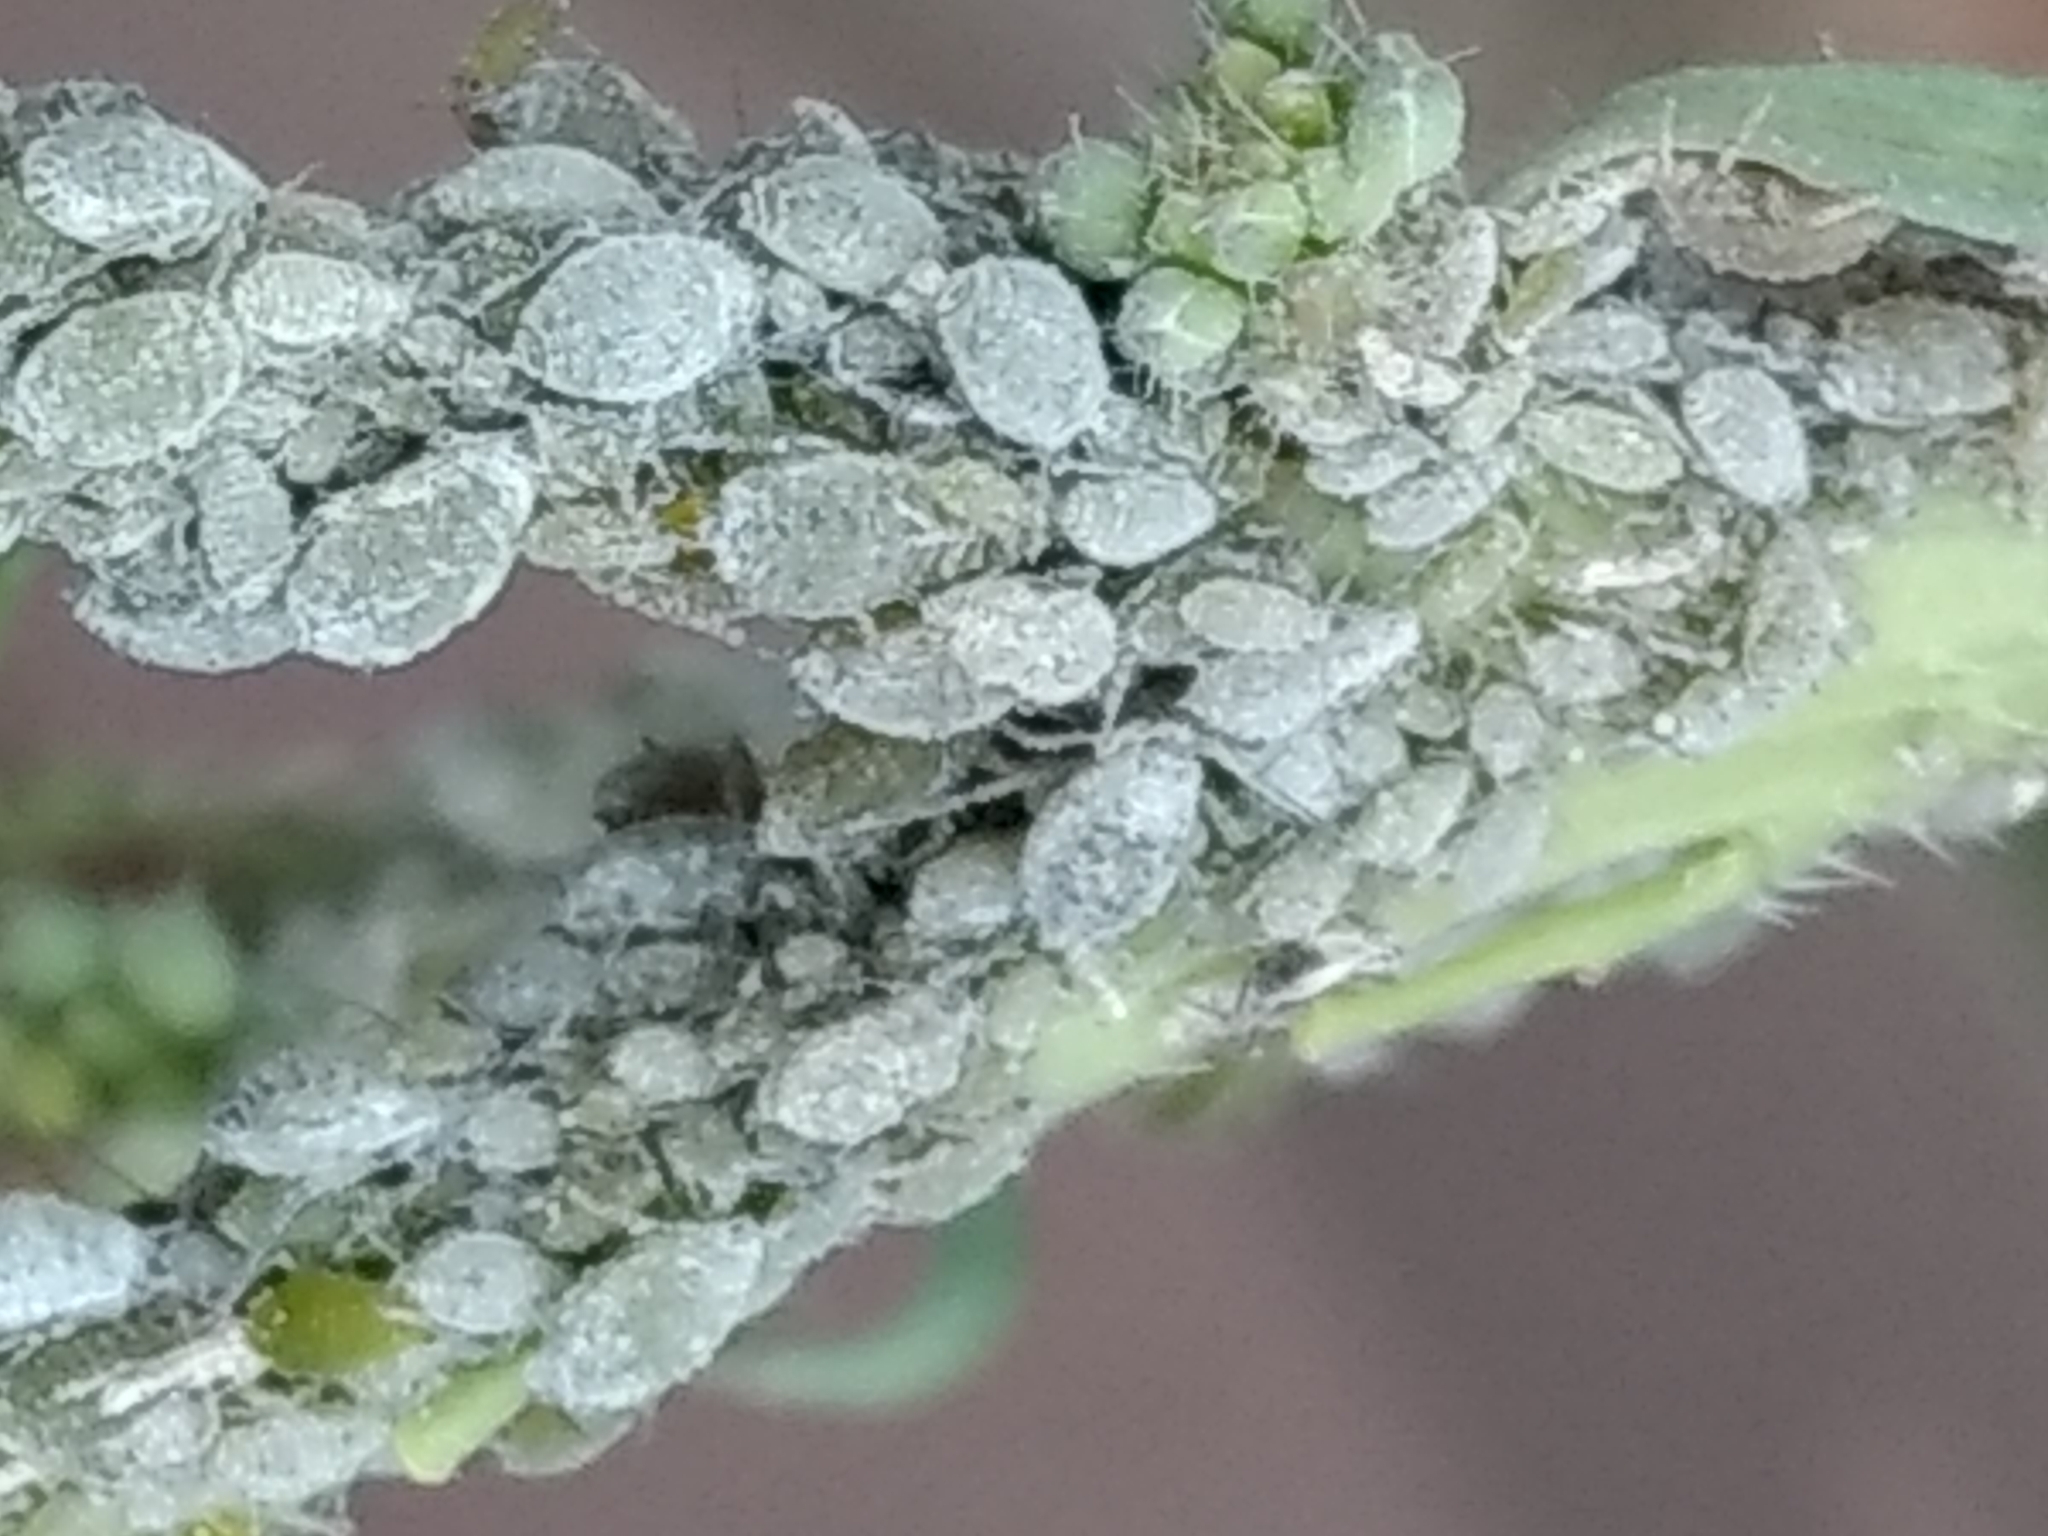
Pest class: cabbage_aphid